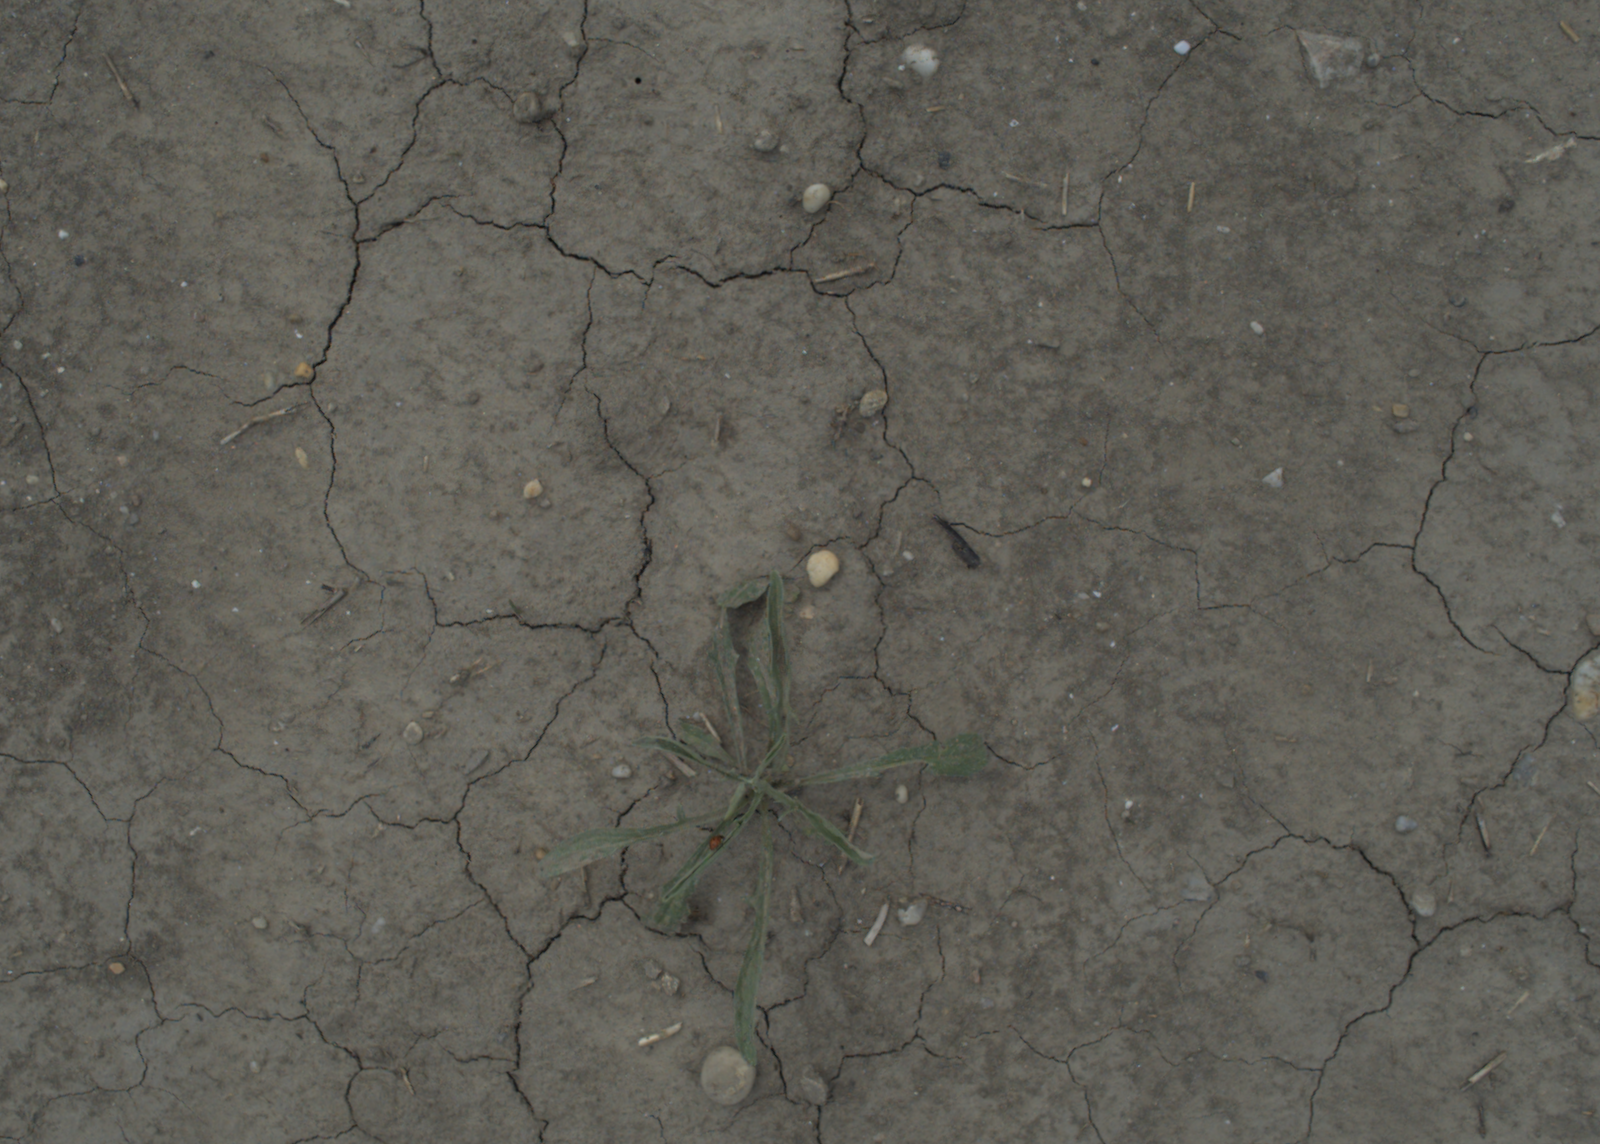
Capture date: 21.07.2021 12:37:31
Weather: mixed
Wind: medium
Seeding date: 08.06.2021
Plant canopy height (mm): 962